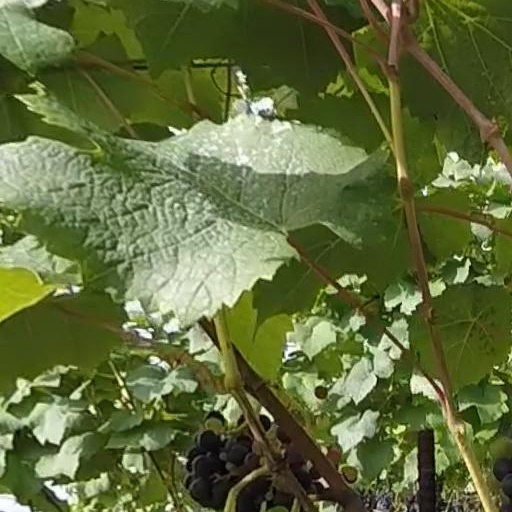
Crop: grape